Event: Nepal Earthquake
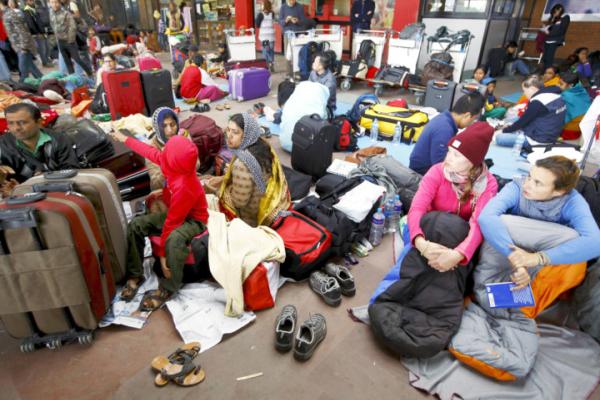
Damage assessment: no_damage